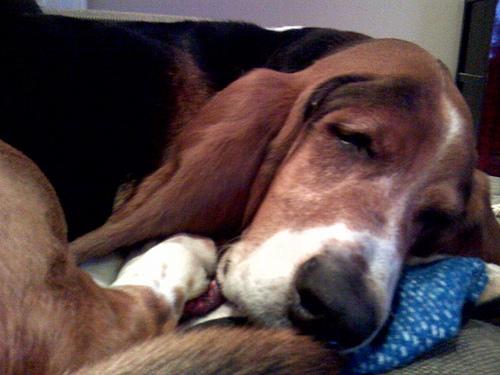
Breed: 241-n000100-basset